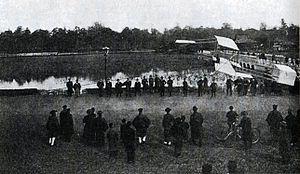
Shirō Aibara, né le 2 août 1880 à Matsuyama au Japon et décédé des suites d'un accident d'avion expérimental à l'âge de 30 ans le 8 janvier 1911 à Berlin, est un lieutenant-général de la marine impériale japonaise. Pionnier de l'aéronautique dans son pays, il est considéré comme le premier Japonais victime de l'aviation.